Office of Energy Efficiency and Renewable Energy

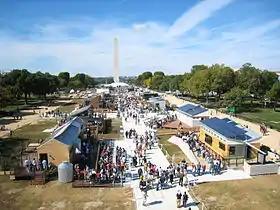
The Solar Decathlon held at the National Mall in 2009

The Solar Decathlon is a competition held every other year where collegiate teams design, build, and operate solar-powered houses. The competition winner is the team that best blends affordability, consumer appeal, and design with optimal energy production and maximum efficiency. These homes are judged in 10 contests.